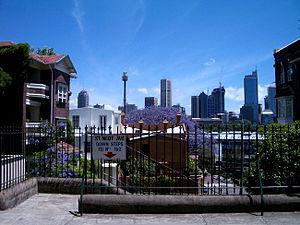
Potts Point est un quartier du centre-ville de Sydney, dans l'État de New South Wales, en Australie.